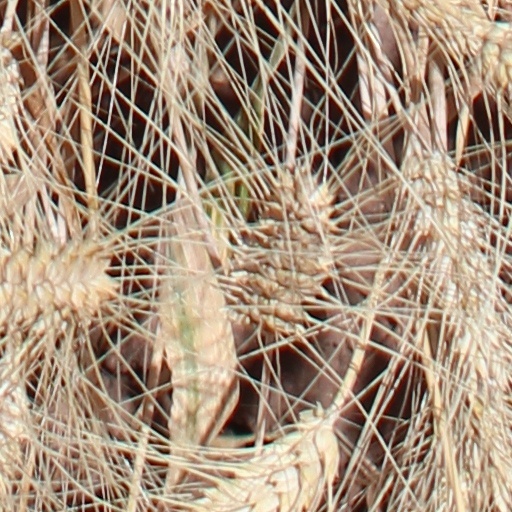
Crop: wheat